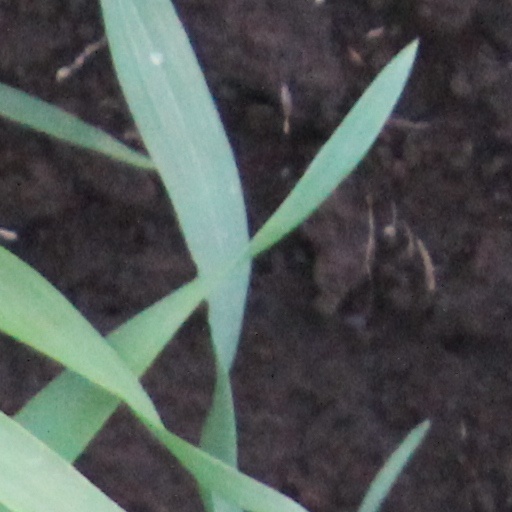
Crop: wheat